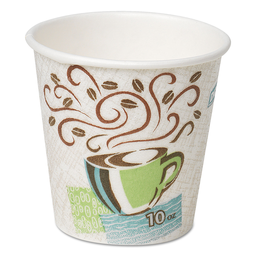
Label: paper